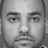
Emotion: neutral